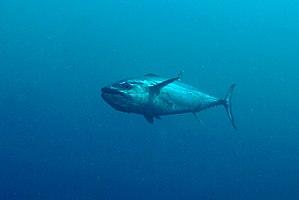
L'atoll de Baa est un archipel circulaire des Maldives situé dans la division administrative du même nom, et comprenant géographiquement la moitié sud de l'atoll Maalhosmadulu.
Gymnosarda unicolor, communément nommé Thon à dents de chien ou Thon blanc, est une espèce de poissons marins pélagiques de la famille des Scombridae qui comprend aussi les thazards, les bonites et les maquereaux. C'est la seule espèce de son genre Gymnosarda.